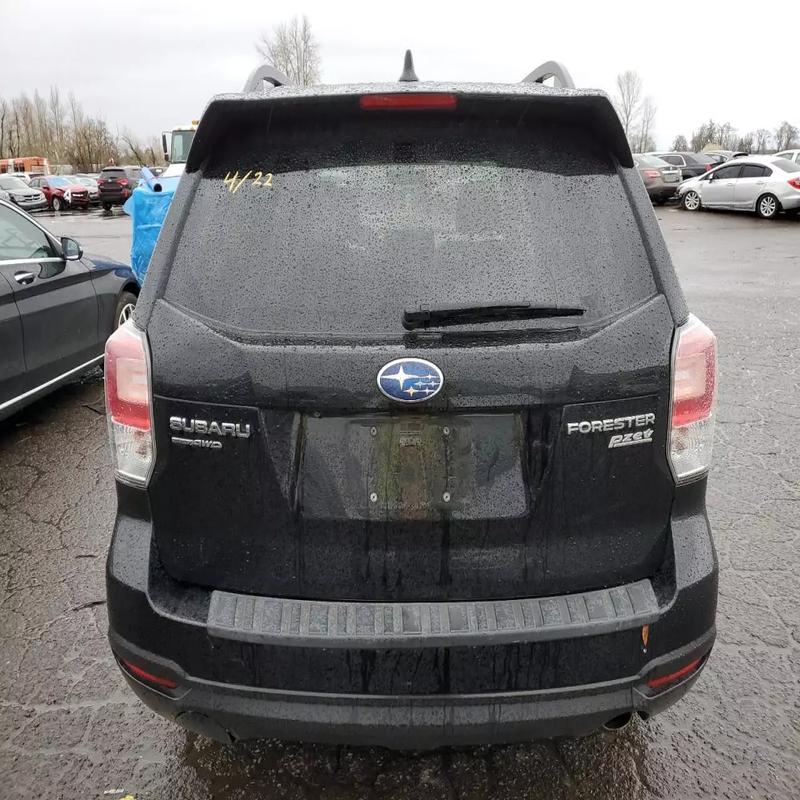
Aucun dommage détecté.
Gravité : aucun